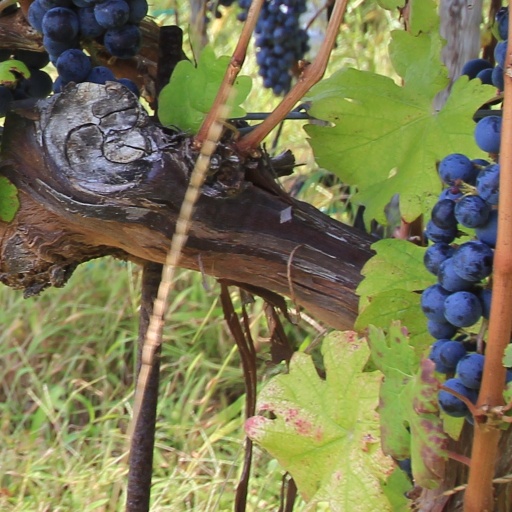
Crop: grape